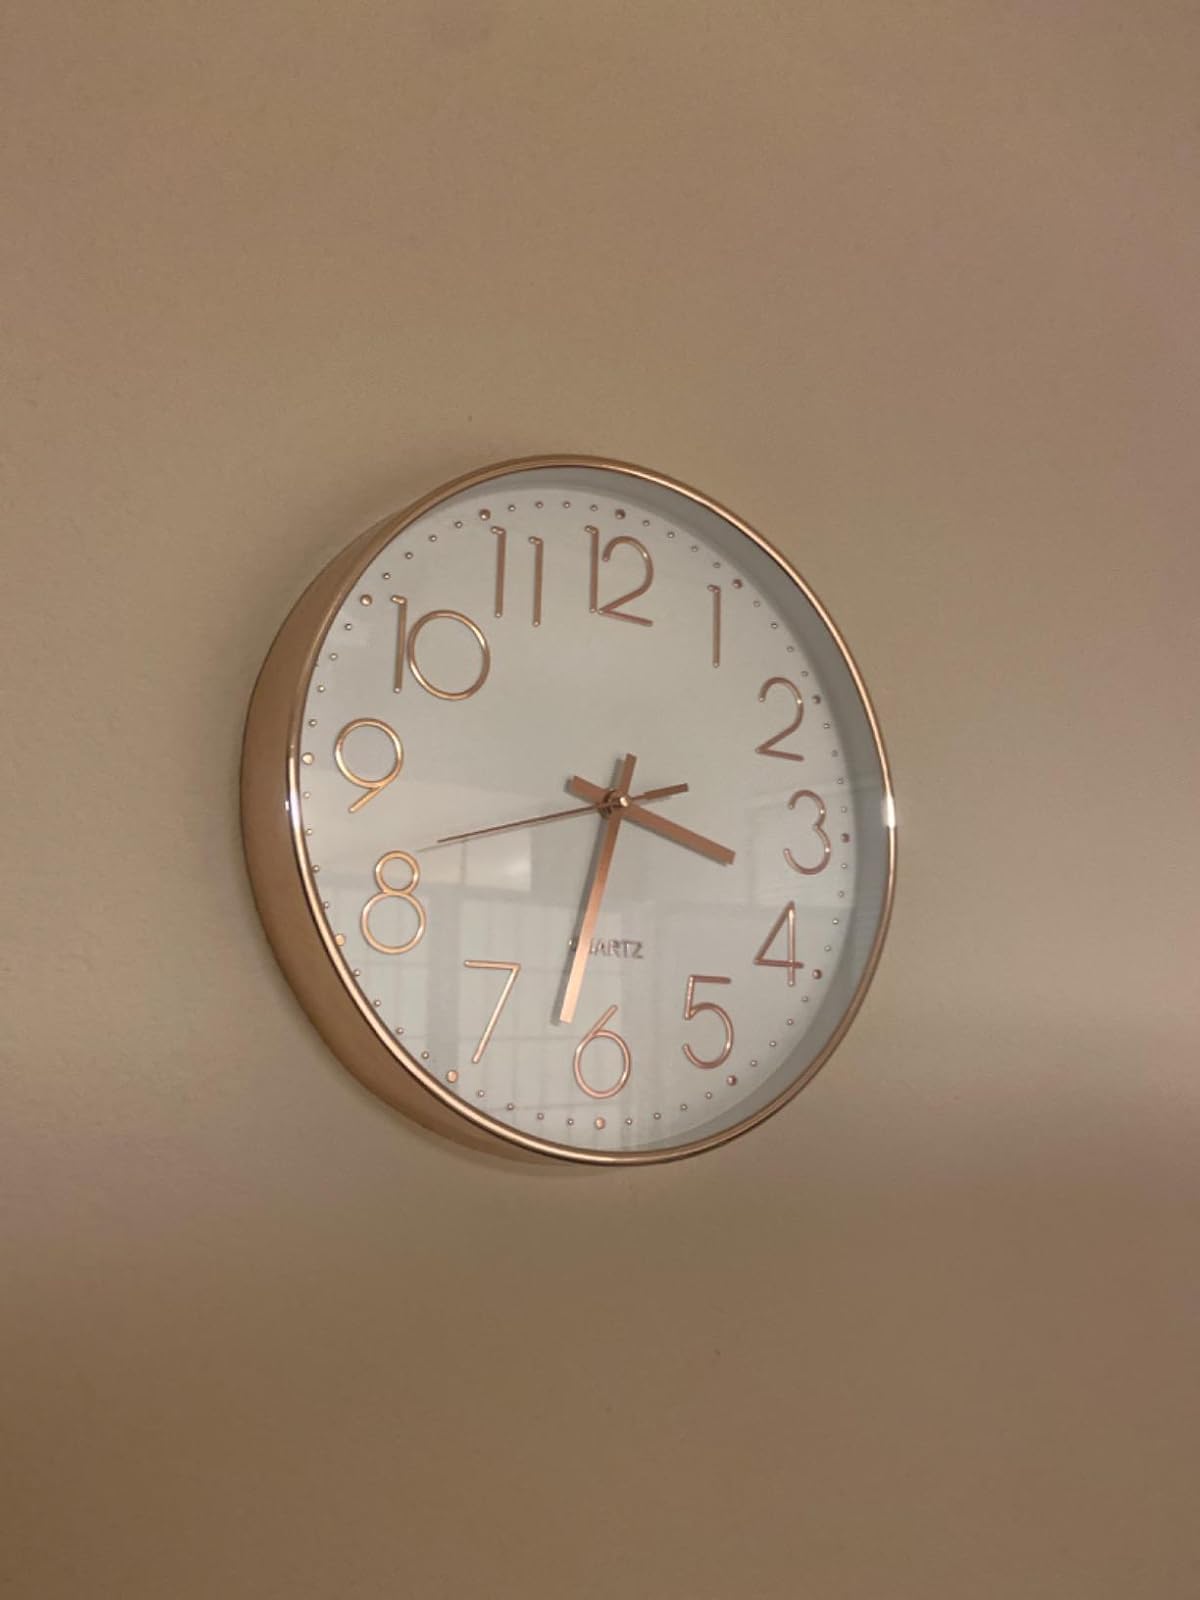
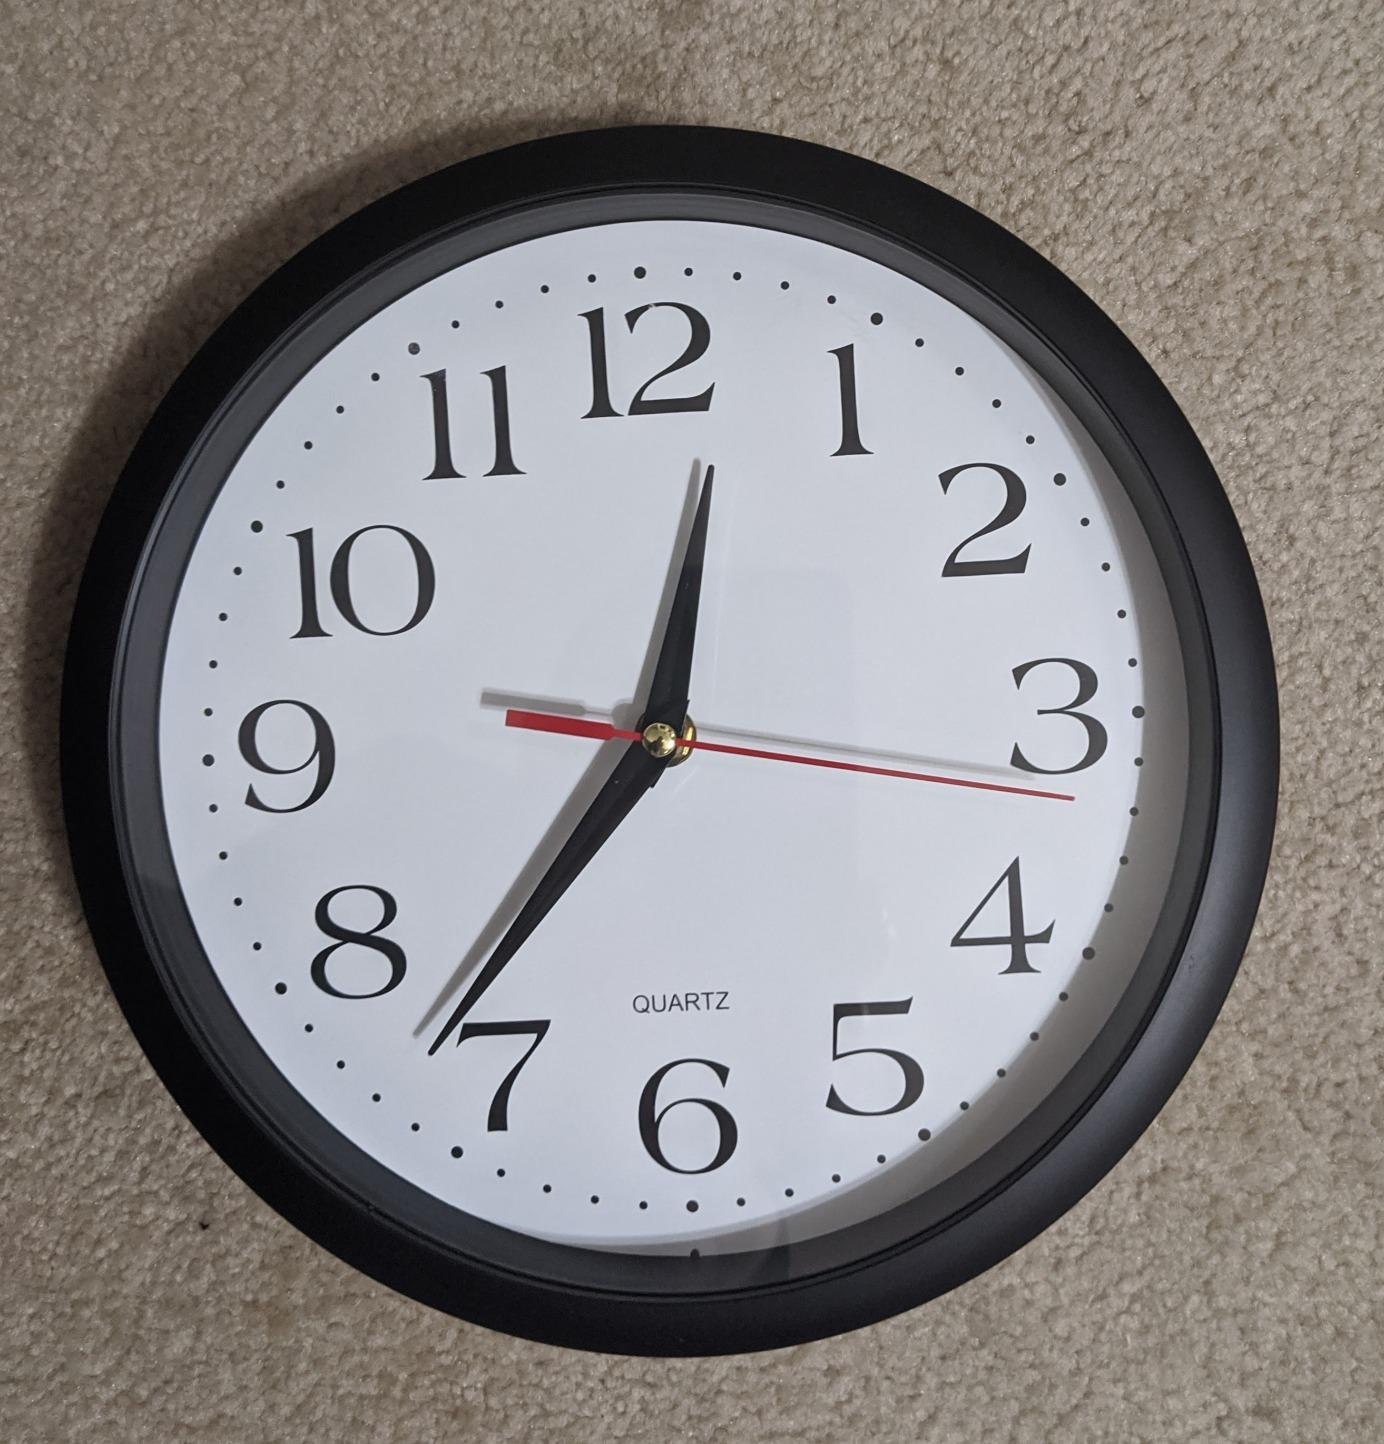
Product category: clock
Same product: no